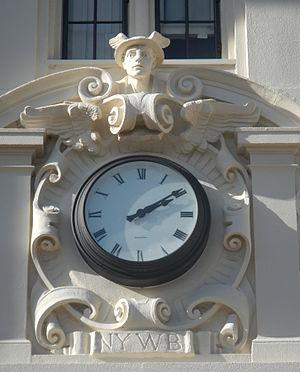
Le New York, Westchester et Boston Railroad Administration Building est un immeuble de bureaux historique et une gare ferroviaire situé dans le Bronx, à New York. Il a été construit en 1912 par le New York, Westchester et Boston Railway en béton et a une section centrale de trois étages flanquée de pavillons d'extrémité saillants de quatre étages. Il est fortement inspiré d'une villa florentine de la Renaissance, avec une loggia au niveau de la rue, qui constitue l'entrée de la station East 180th Street du métro de New York.